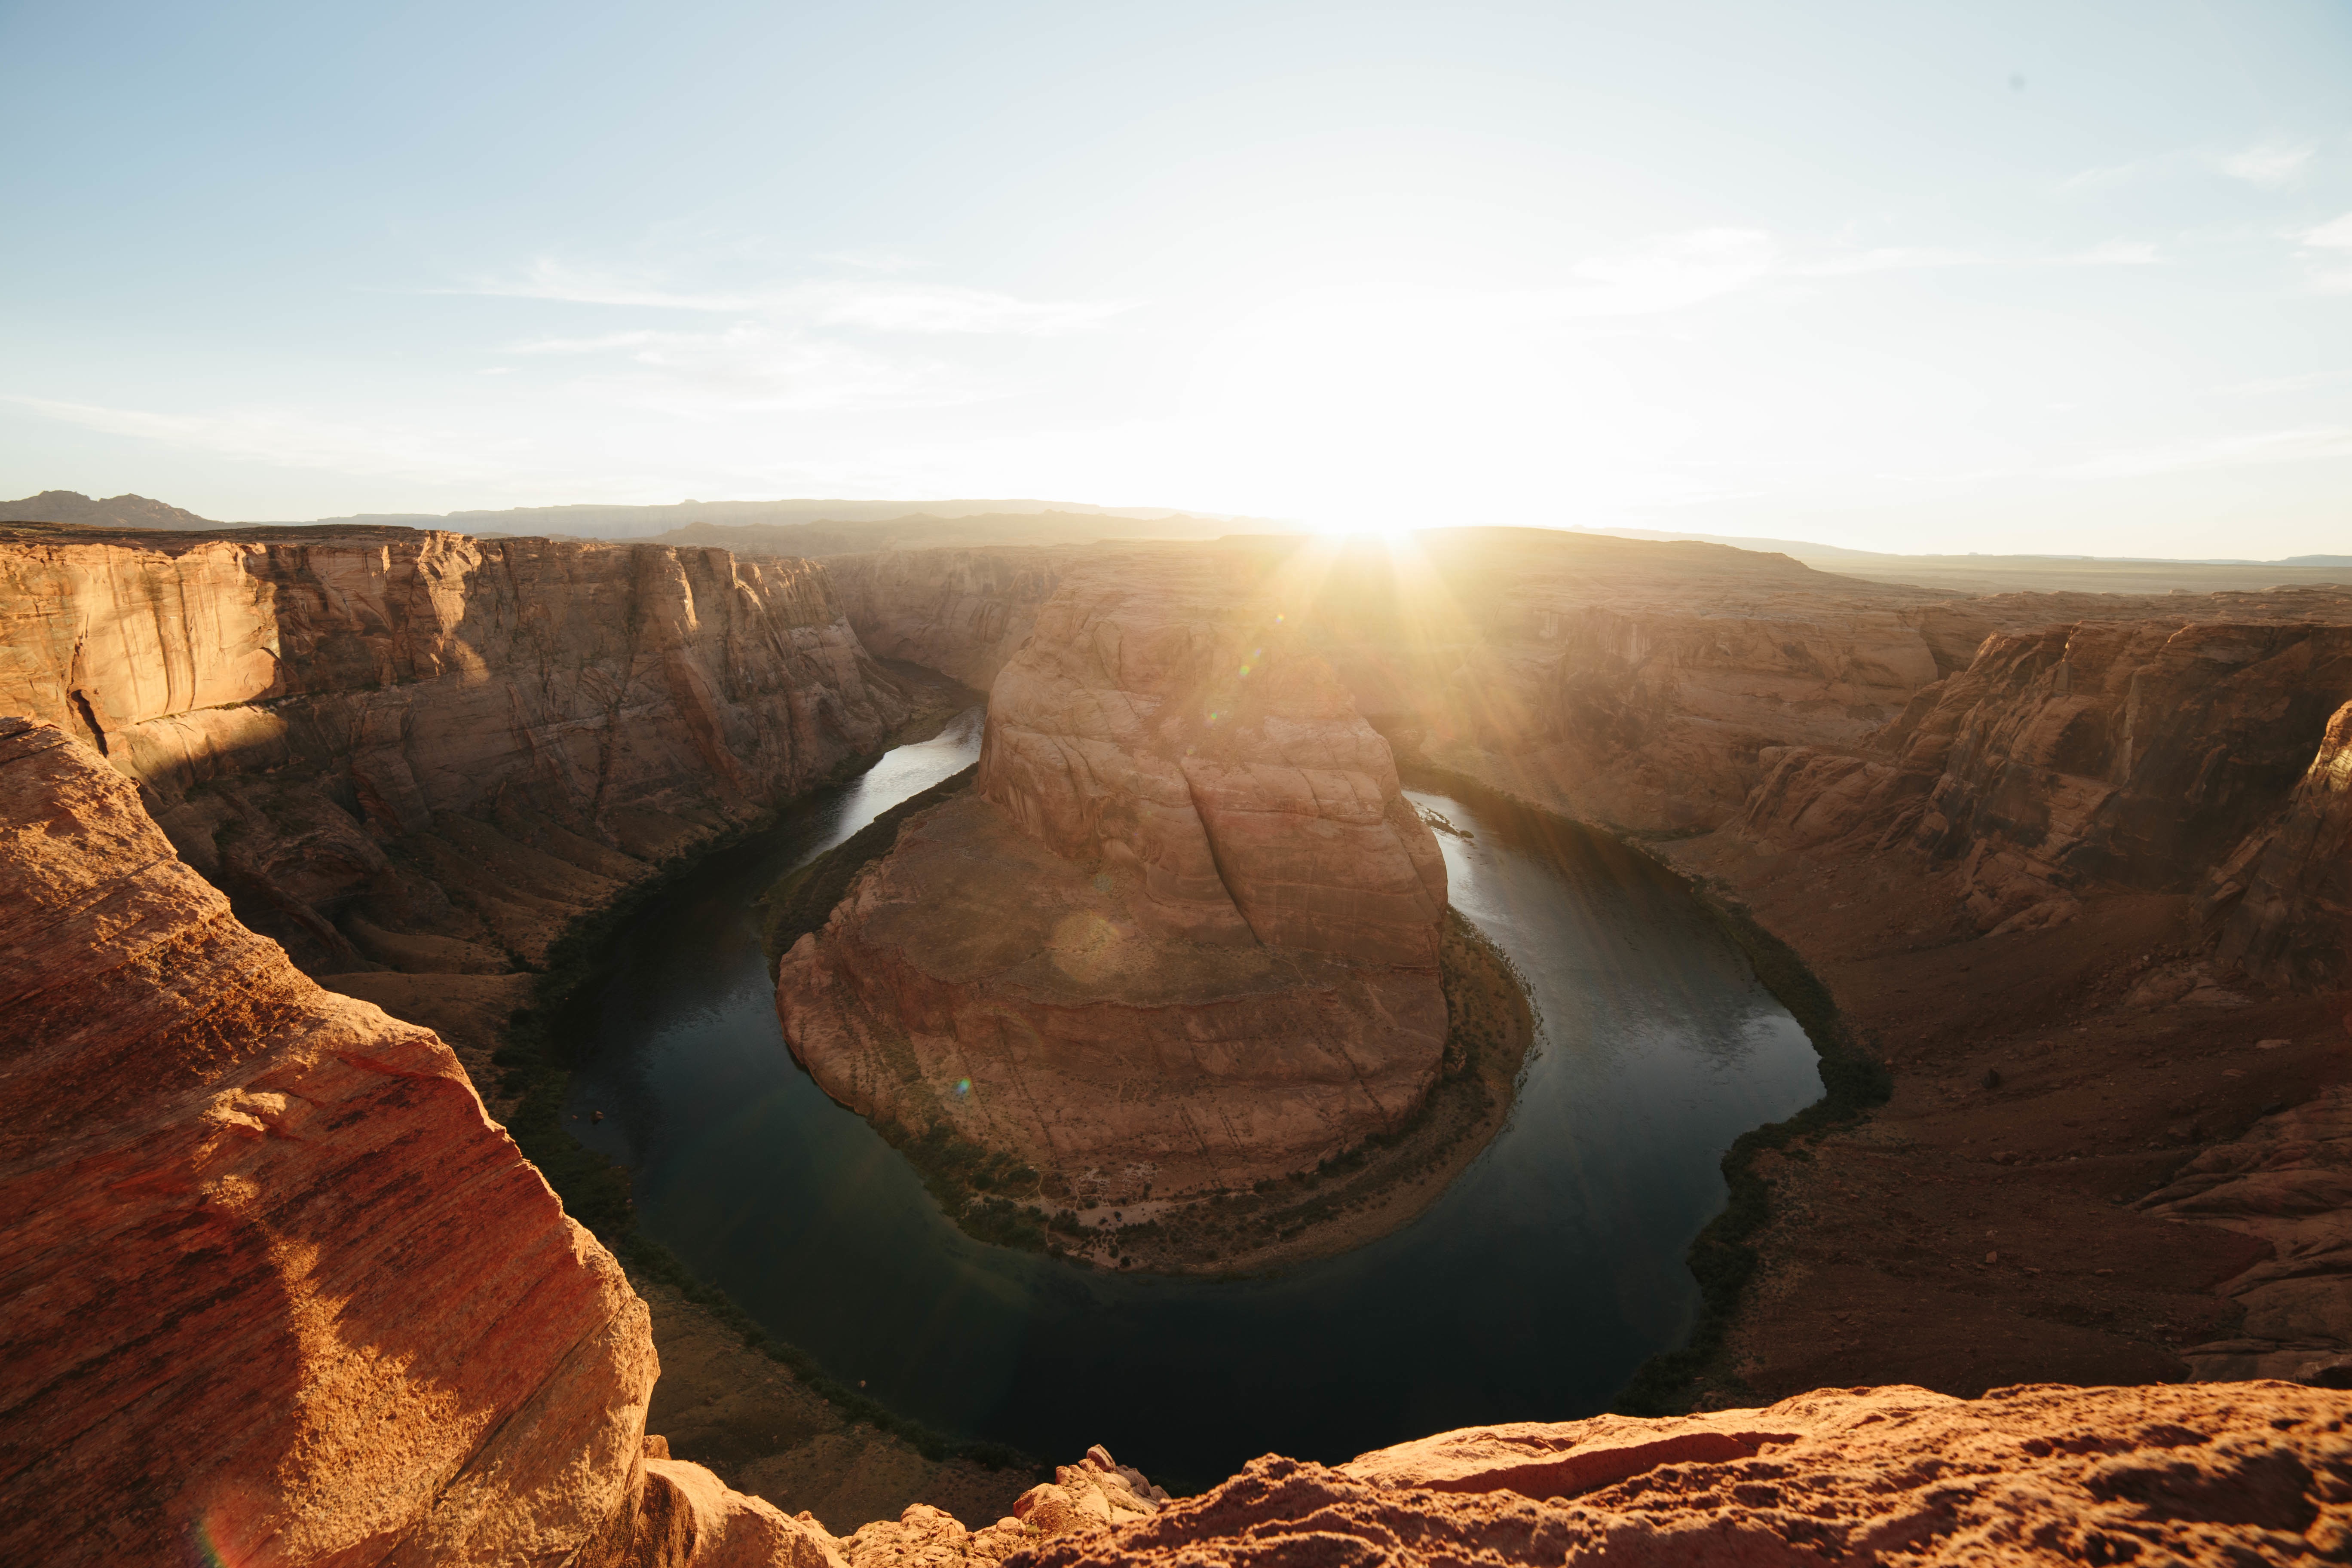
landscape, coast, outdoor, rock, sun, river, formation, cliff, arch, reflection, canyon, terrain, geology, badlands, plateau, wadi, landform, volcanic crater, geographical feature